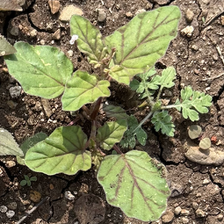
Weed species: Punarnava _(Boerhaavia diffusa)